Meadow Brook Steeplechase Association

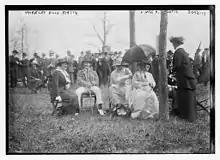
May 9, 1914 for the Meadow Brook Steeplechase Association horse race

Meadow Brook Steeplechase Association was a racing group on Long Island created on May 1, 1897. In 1914 their race was held on the property of Harry Payne Whitney.